Germany men's national volleyball team

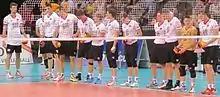
Germany team in World Championship 2014

Roster for the 2024 Summer Olympics.